The Long Result

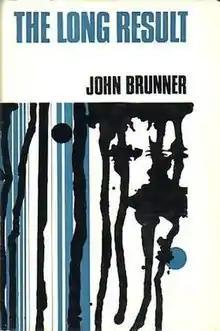
First edition

The Long Result is a 1965 science fiction novel by British writer John Brunner.